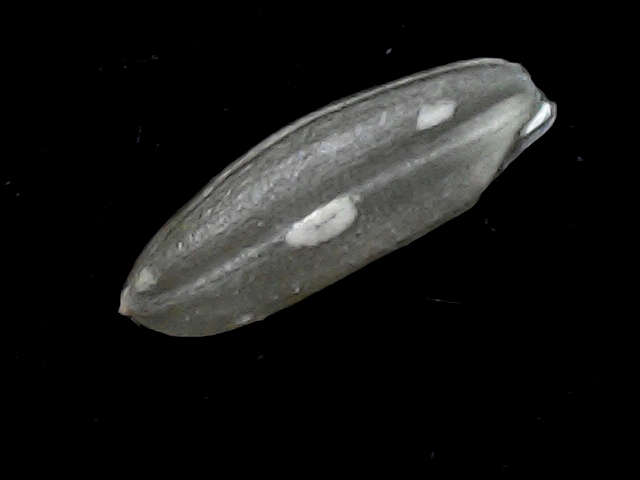
Rice variety: BD51